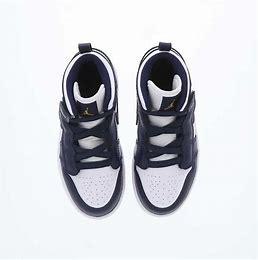
Brand: Jordan
Model: 1 Alt